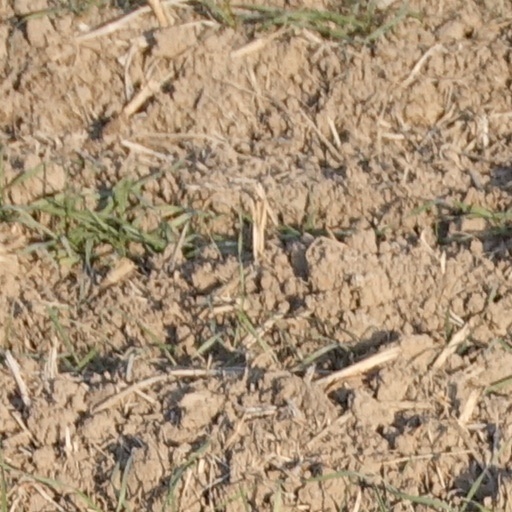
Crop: wheat